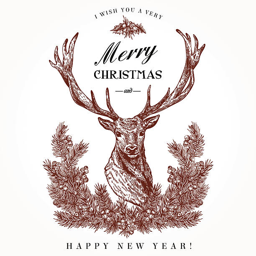
christmas card with a deer .